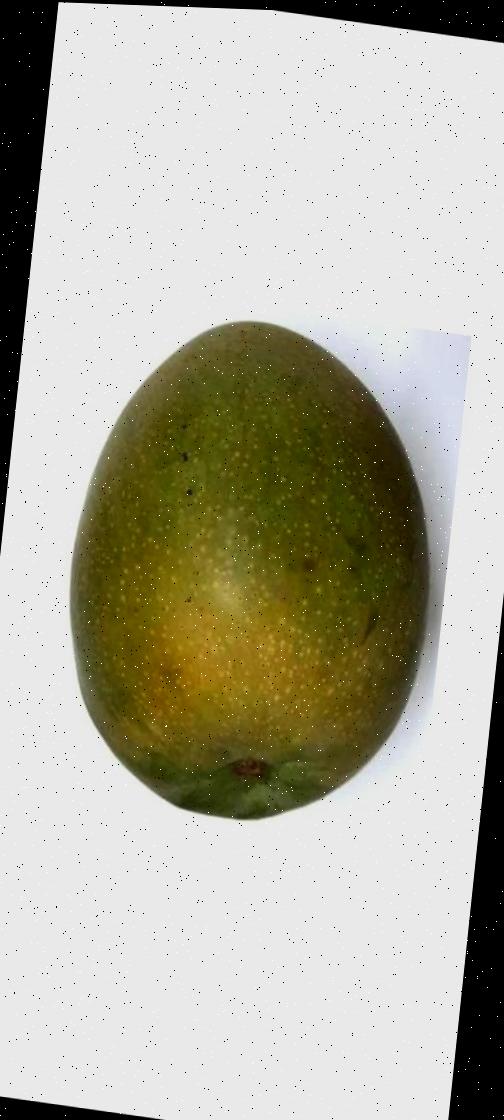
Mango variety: Bari-4